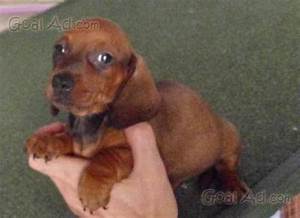
Label: dog